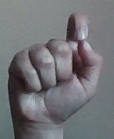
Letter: fa